Lucas Victor Schaefels

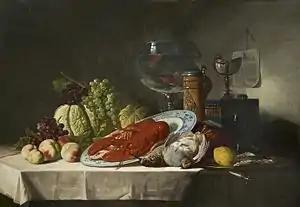
"Still life with a lobster"

Lucas Victor Schaefels or Lucas Schaefels (Antwerp, 5 April 1824 – Antwerp, 17 September 1885) was a Belgian painter, draughtsman and engraver known for his still lifes, which for the most part were flower and hunting pieces. He worked in a meticulous style reminiscent of the 17th century Flemish Baroque.